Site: brandenburg
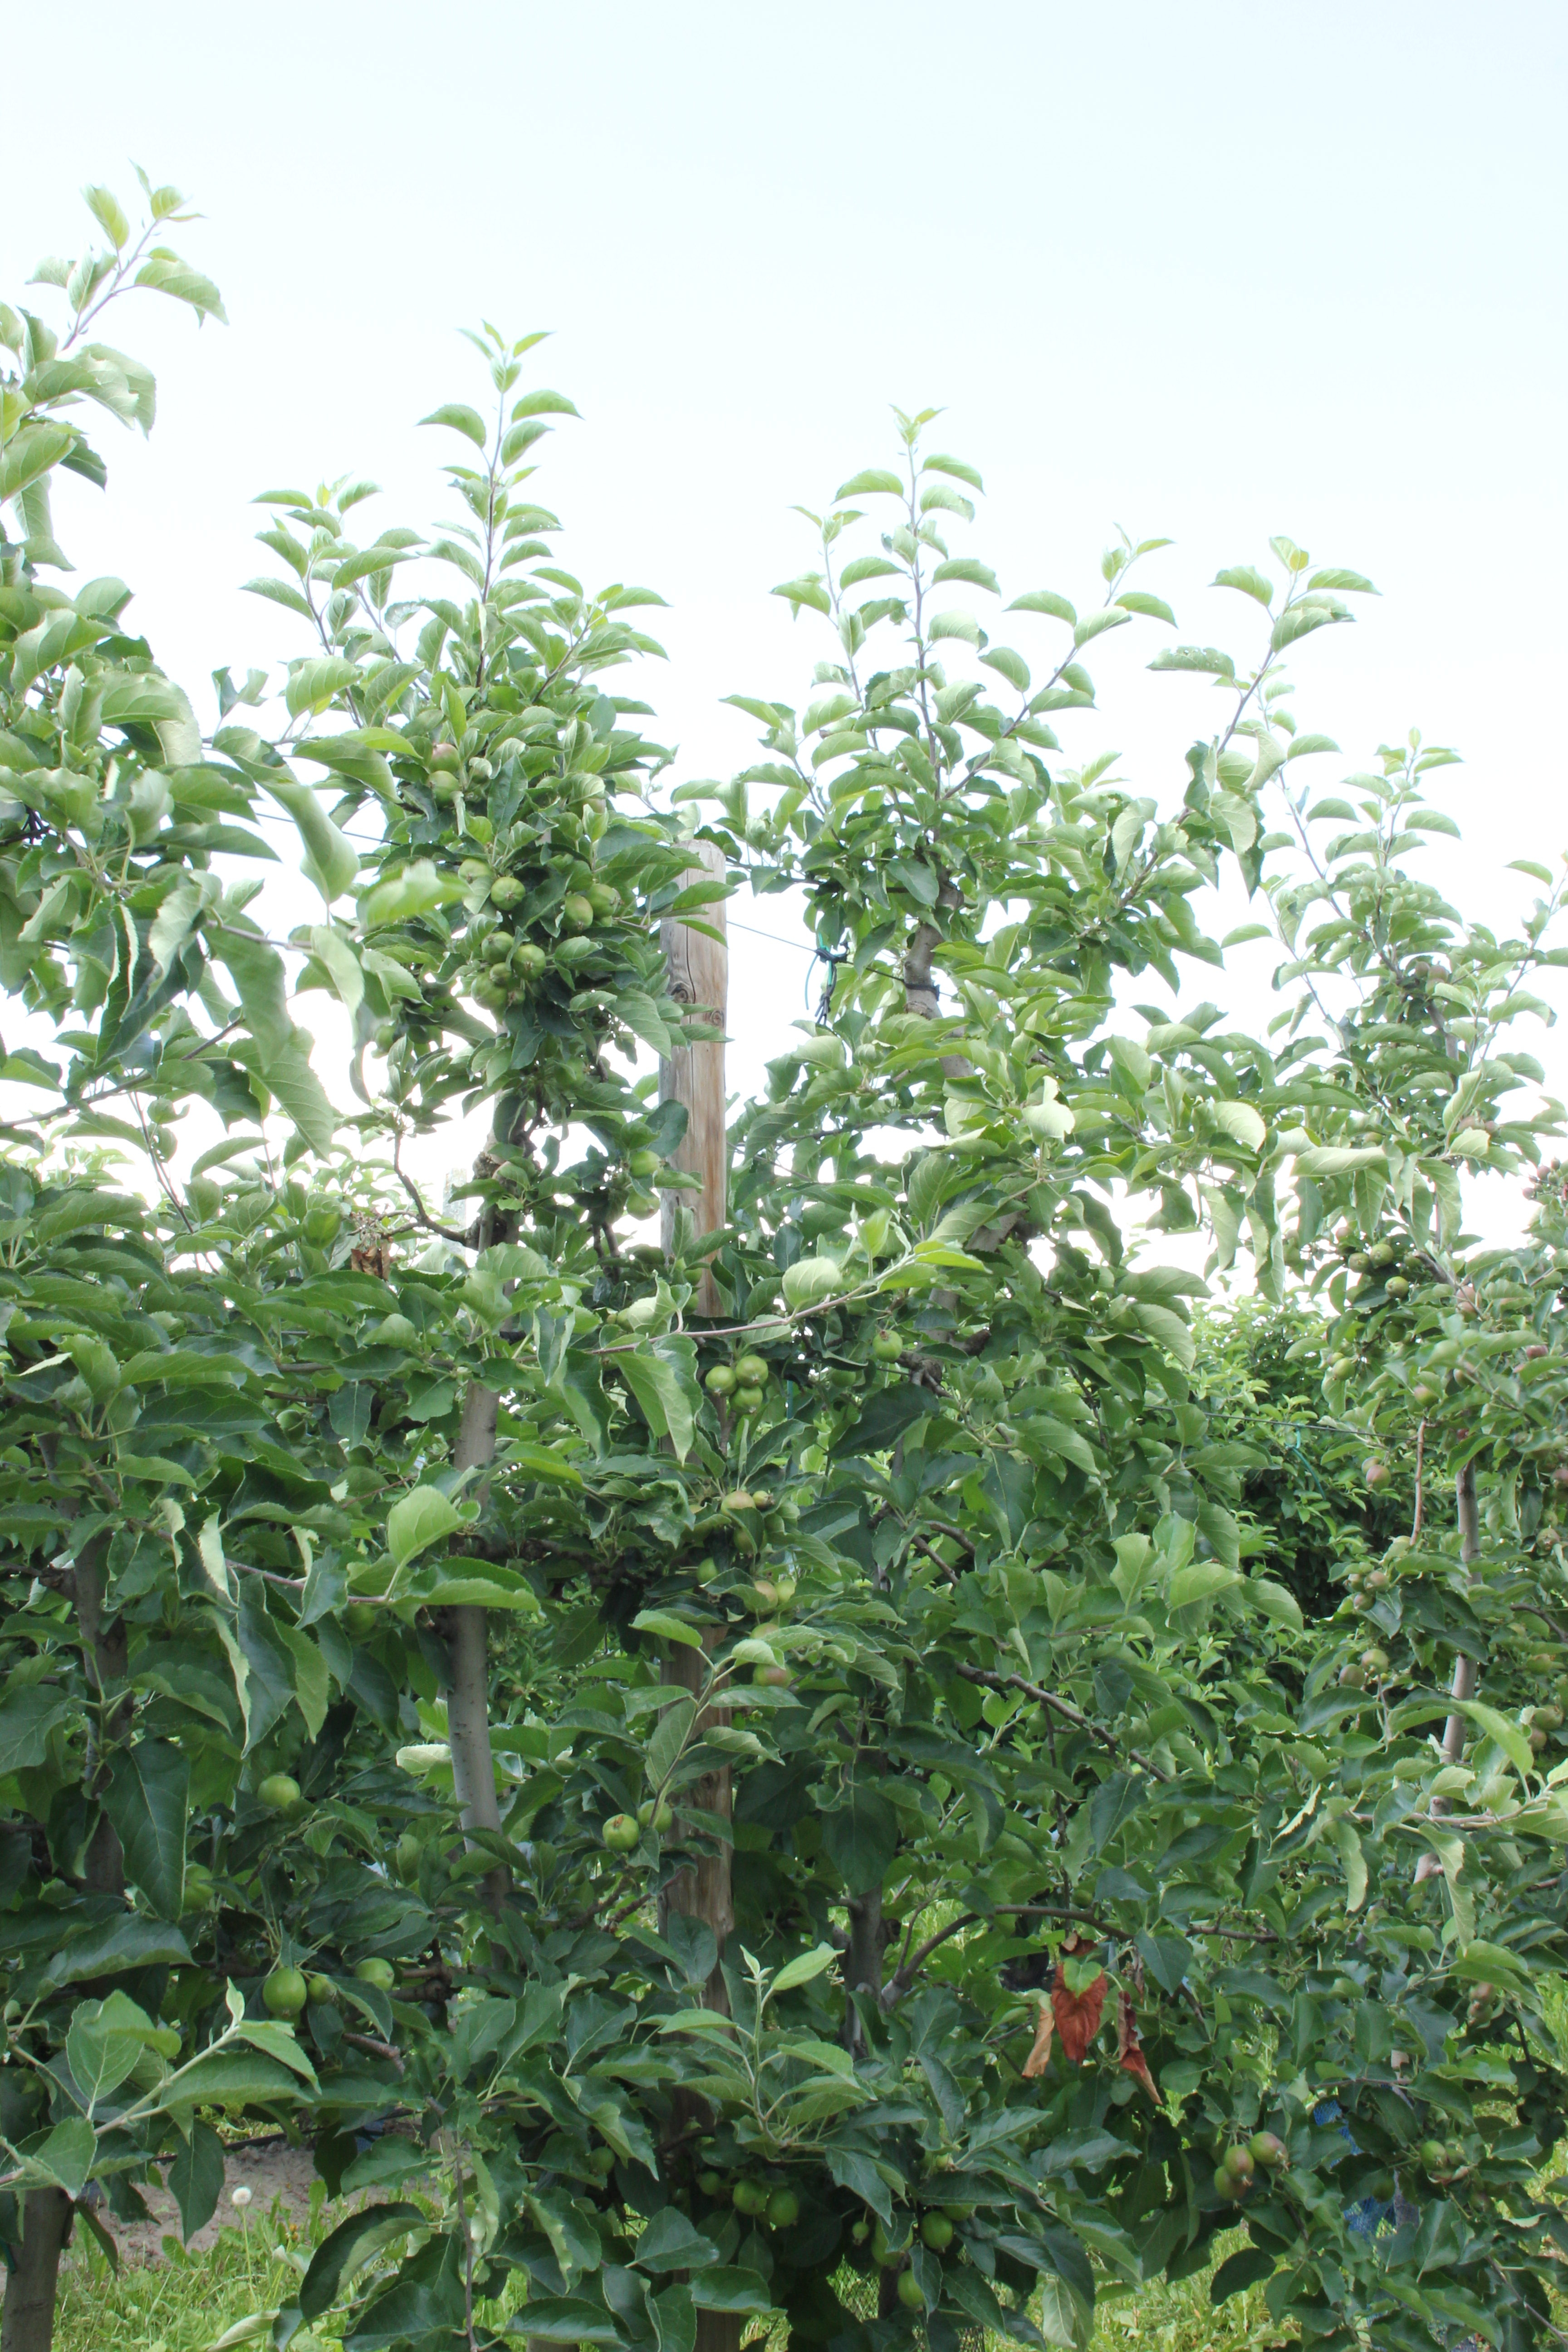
Growth stage (BBCH 73): Development of fruit